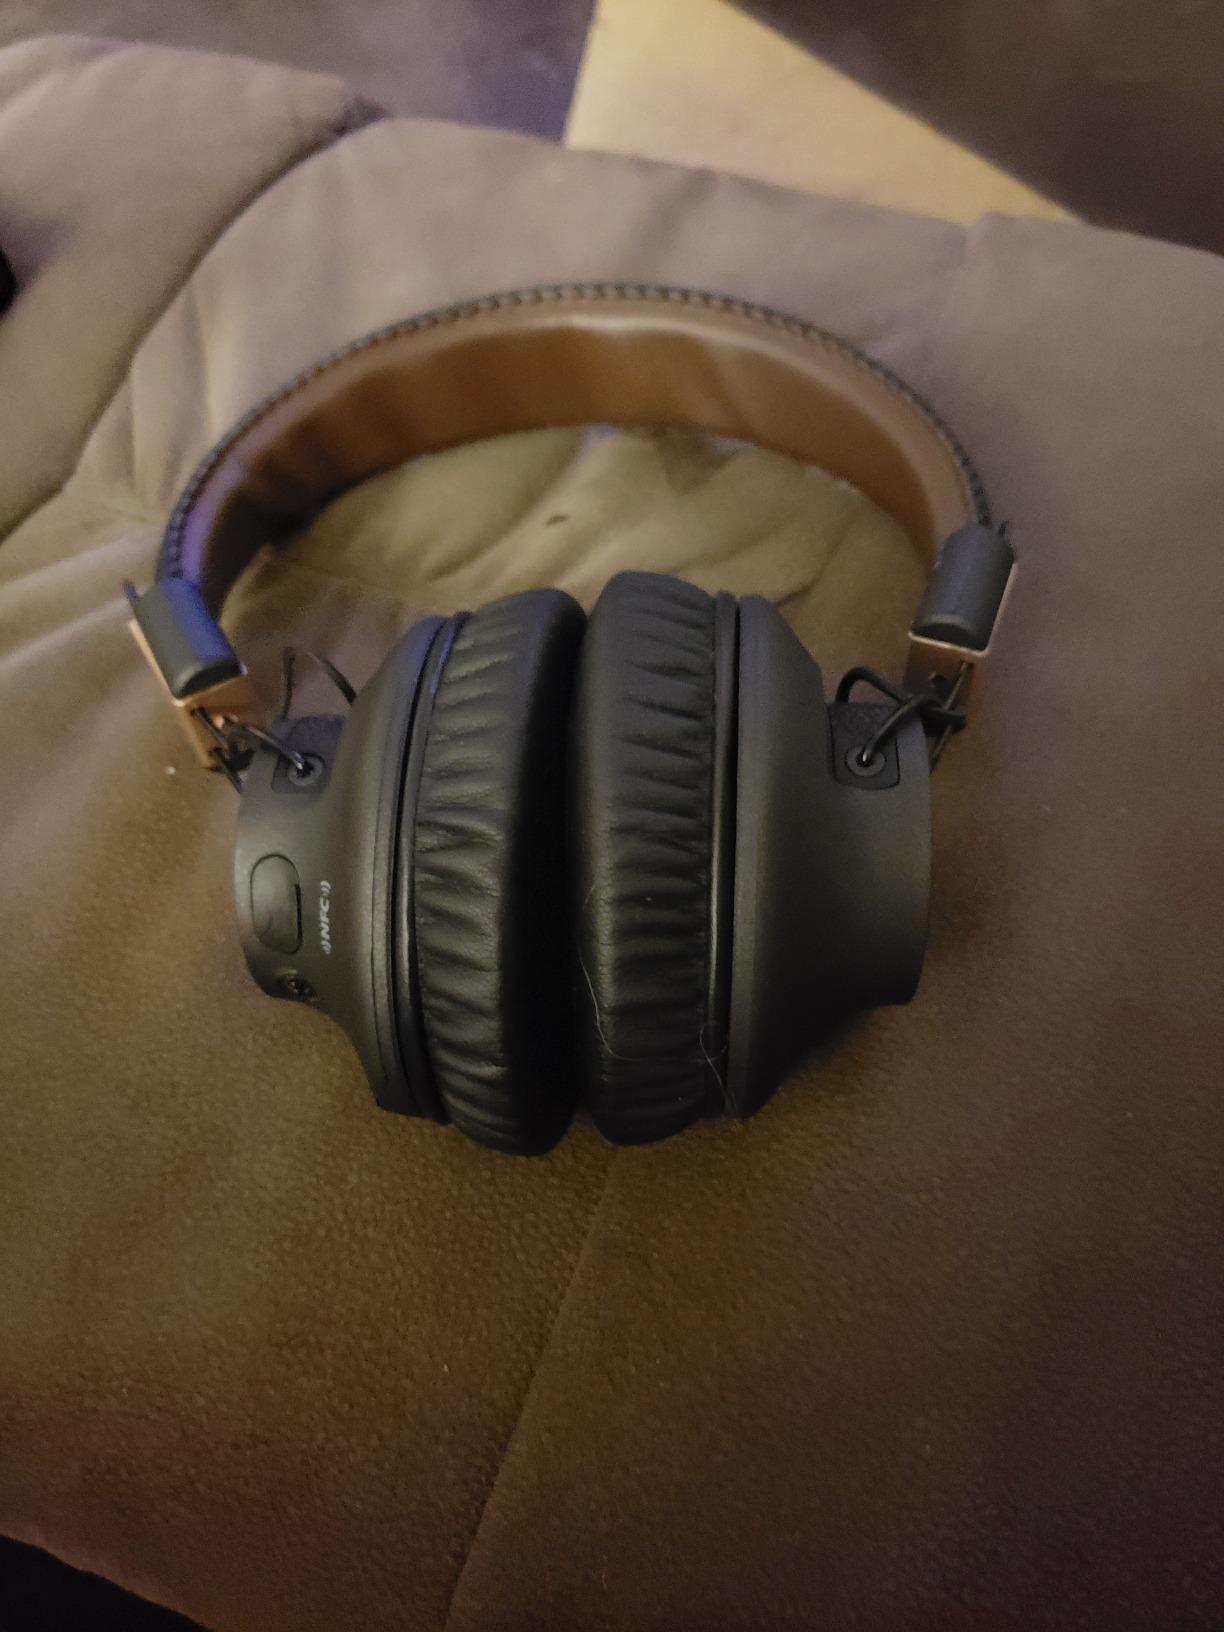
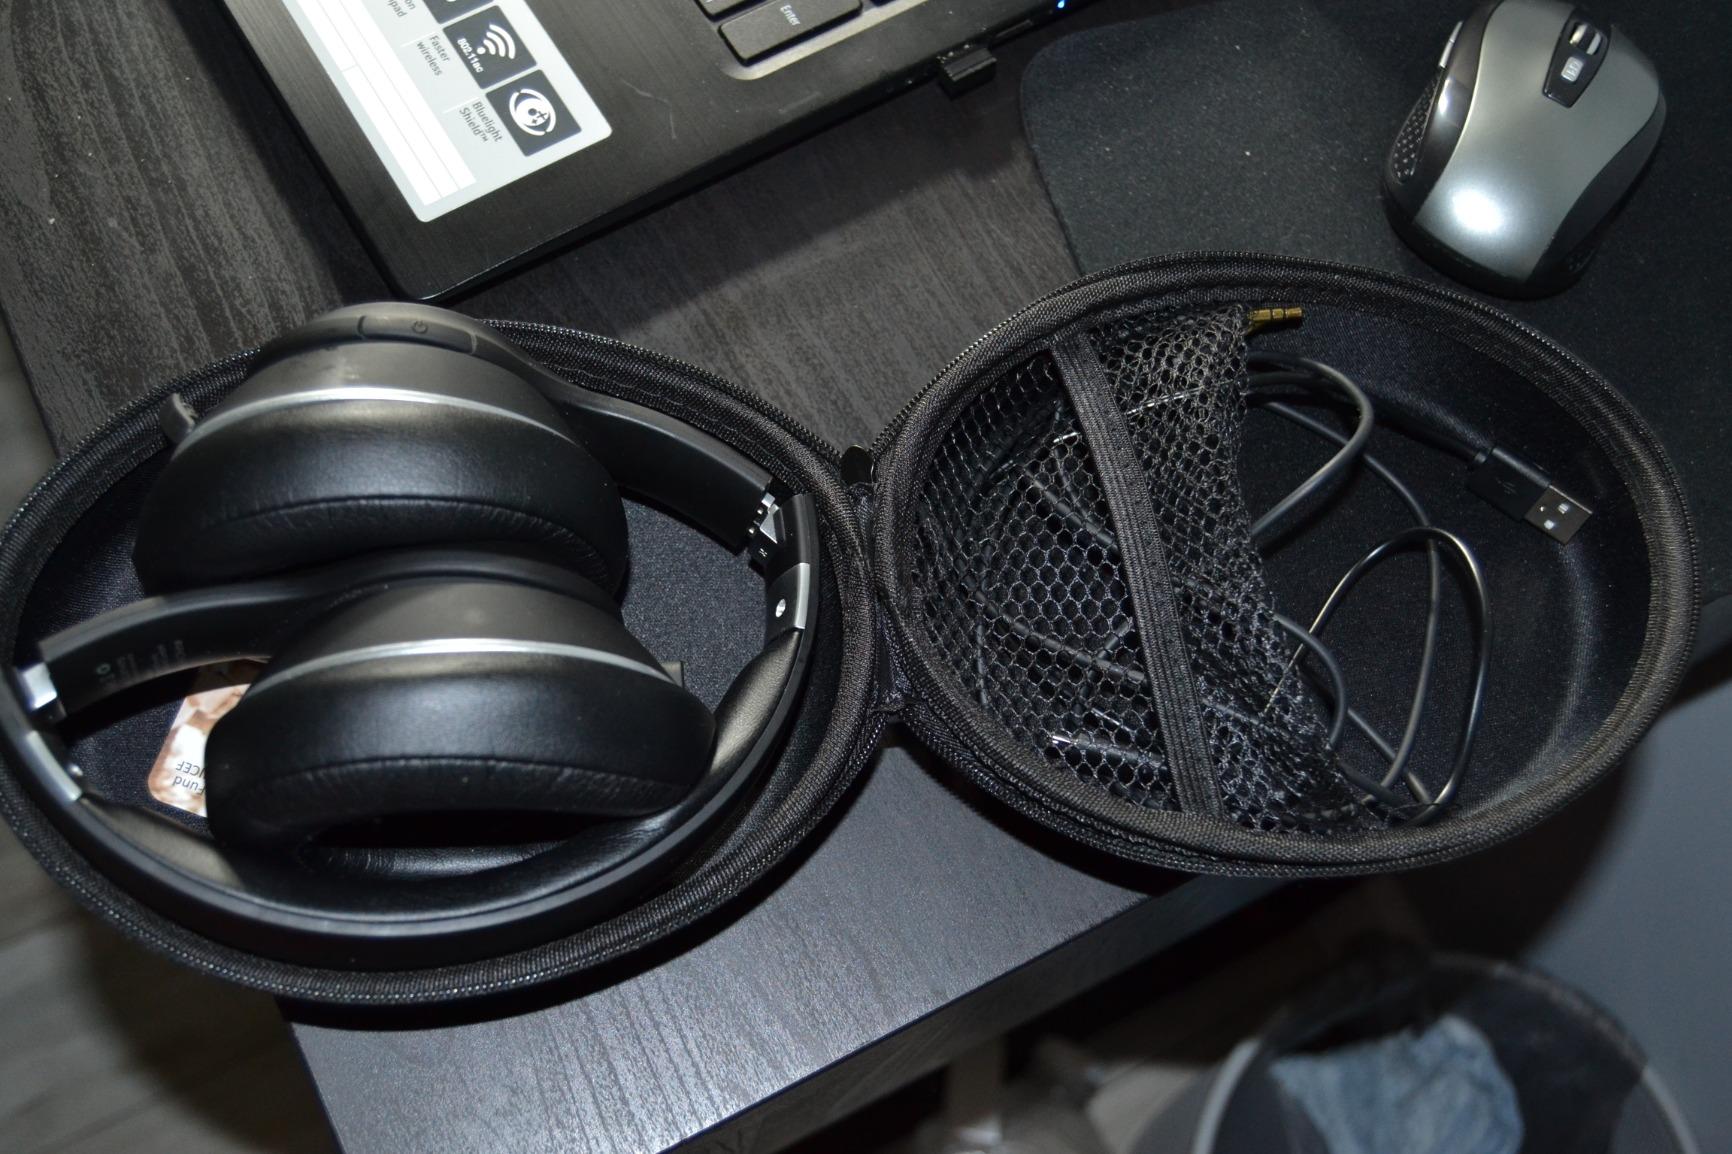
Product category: headphones
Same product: no